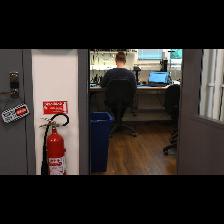
Label: Human